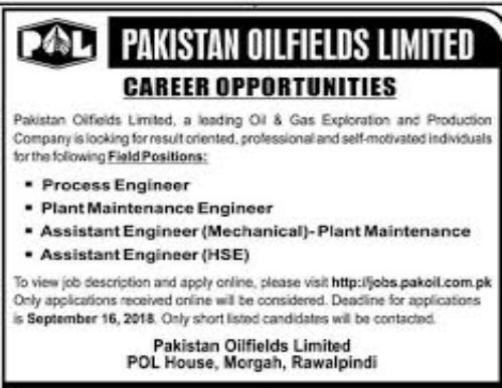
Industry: Transportation